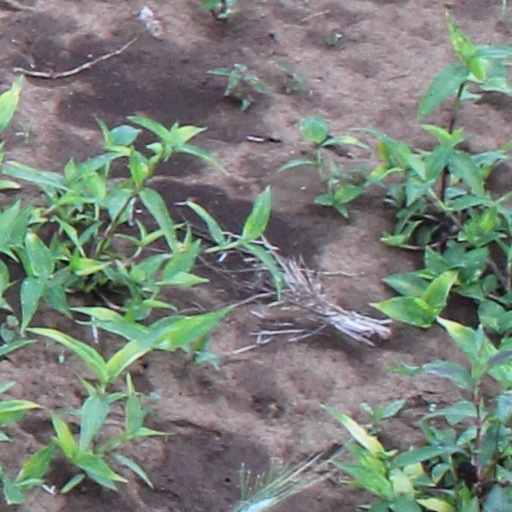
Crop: wheat